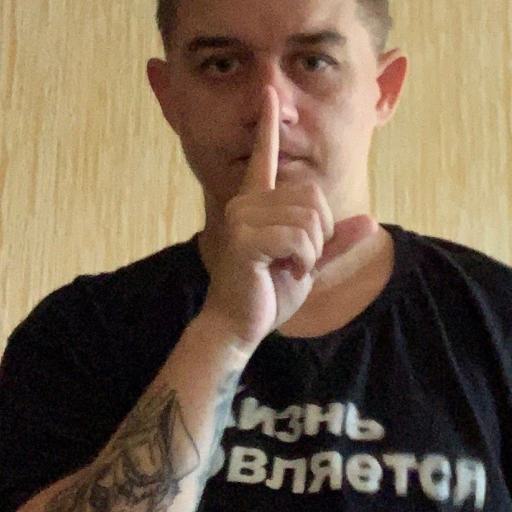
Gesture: mute